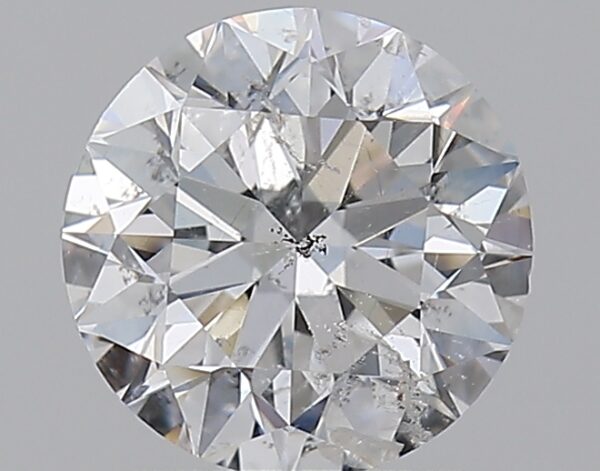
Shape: round
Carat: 1
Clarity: SI2
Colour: E
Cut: EX
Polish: EX
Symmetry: EX
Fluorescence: N
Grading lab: IGI
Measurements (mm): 6.3 x 6.27 x 3.99